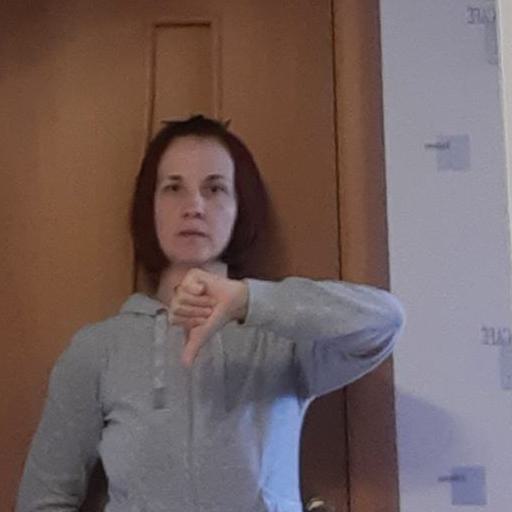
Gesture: dislike